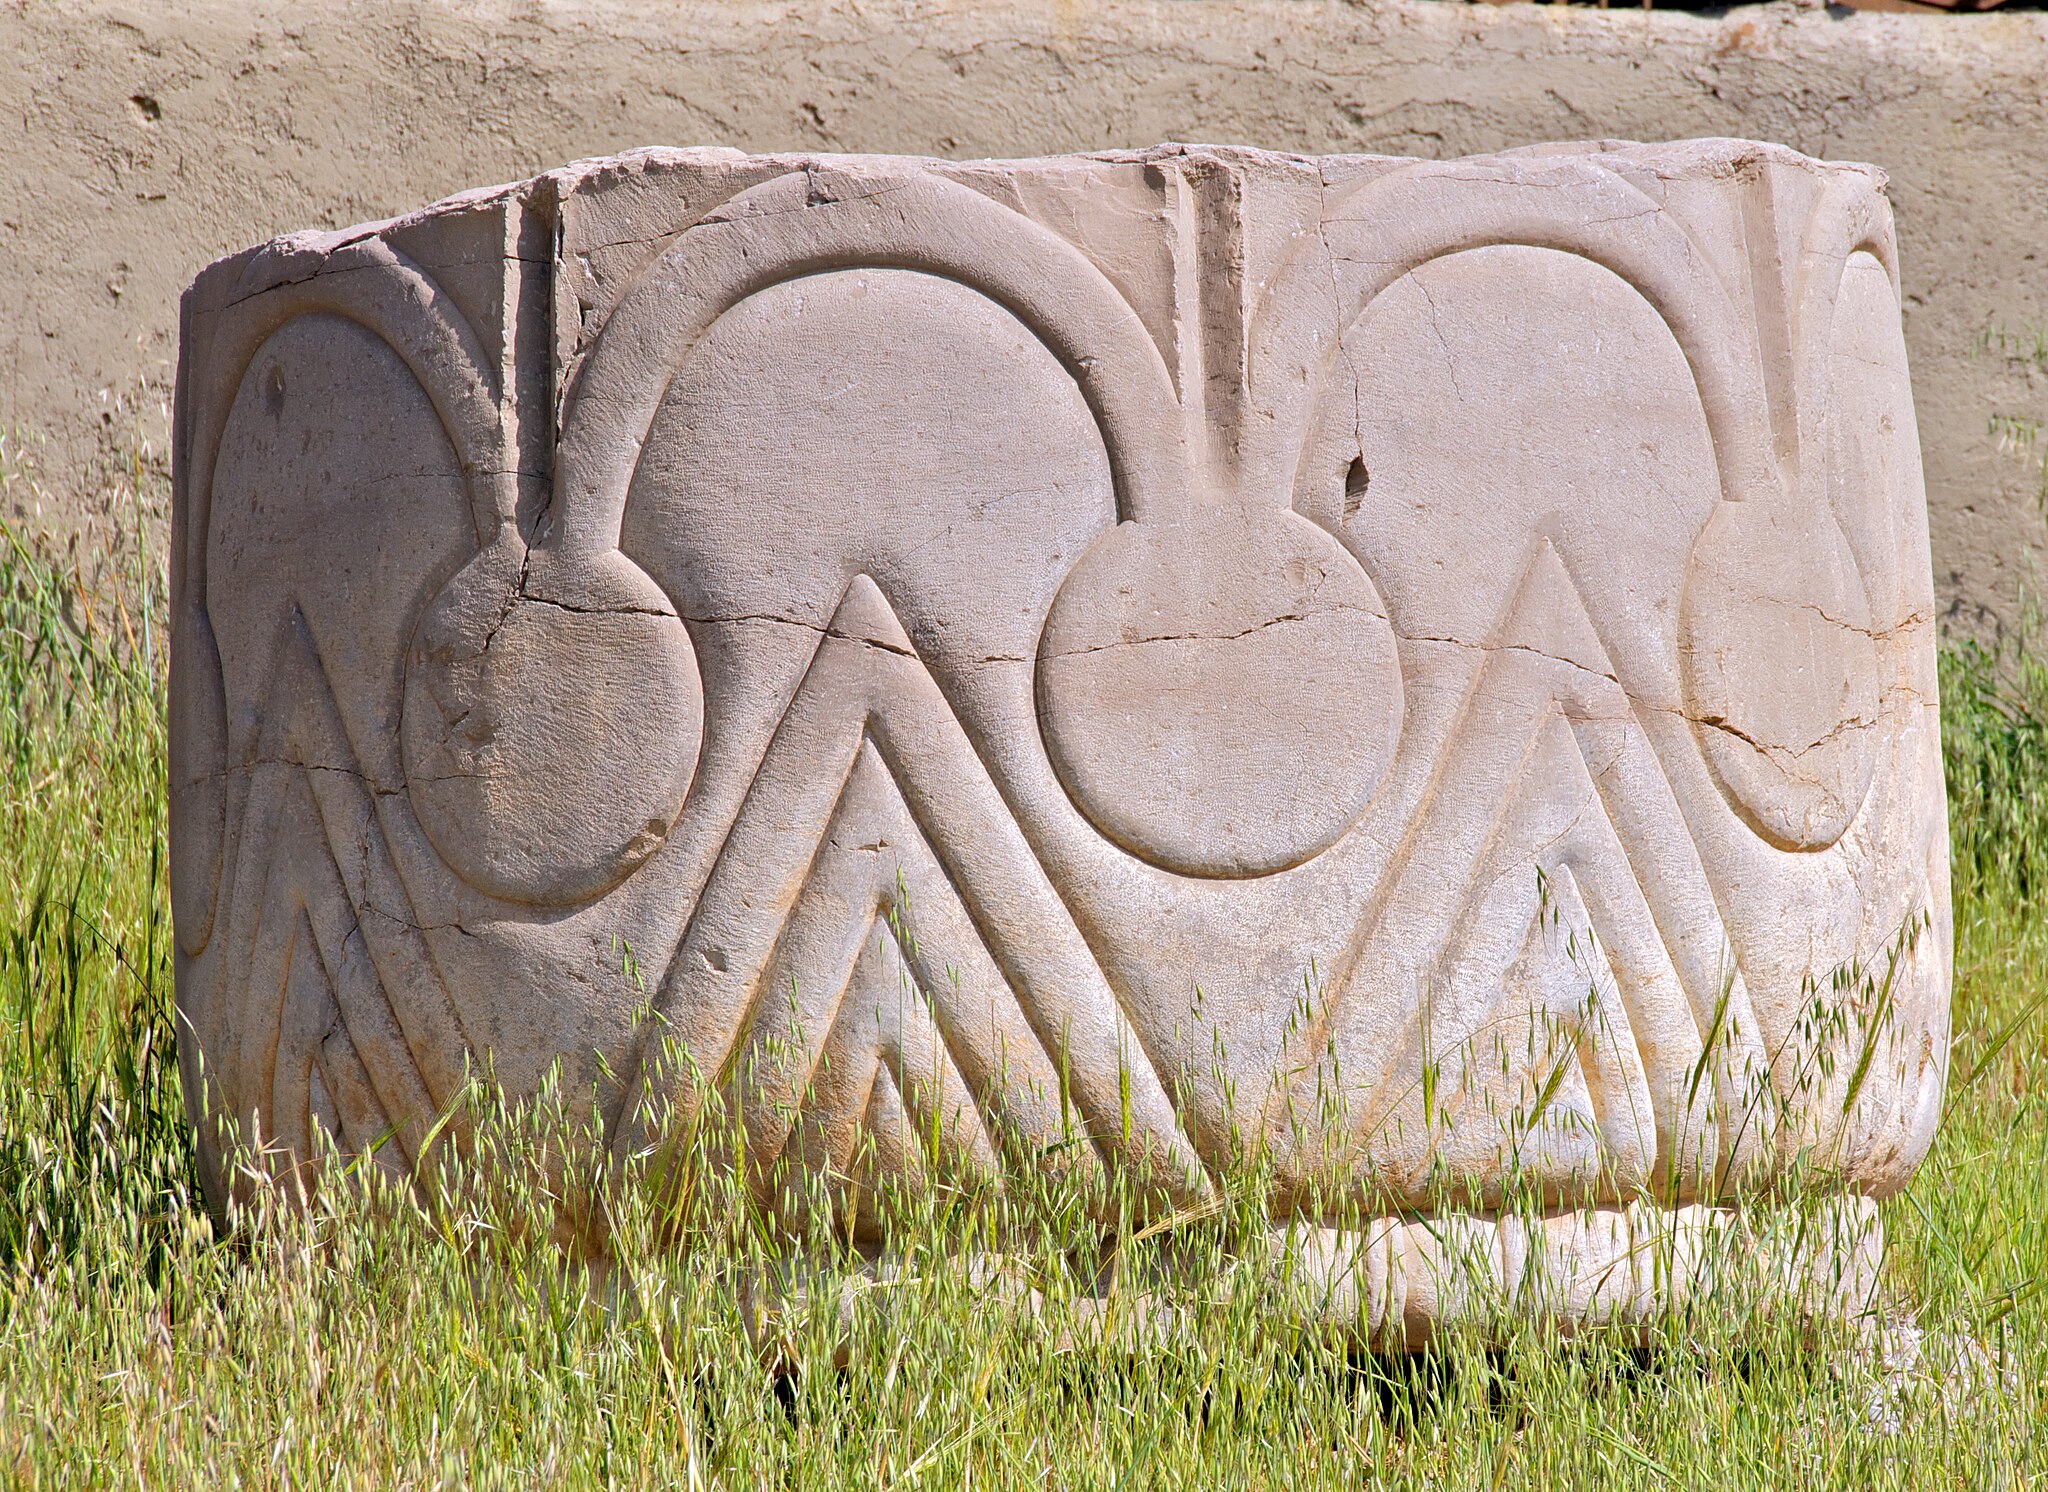
Title: Capital in Grass (4679190458)
Description: I'm not positive this is a capital; it could be part of a column's base. Persepolis, Iran
Date: 2010-04-19 10:26
Categories: Taken with Nikon D300, Flickr images reviewed by File Upload Bot (Magnus Manske), Capitals (architecture) in Persepolis, 2010 in Persepolis